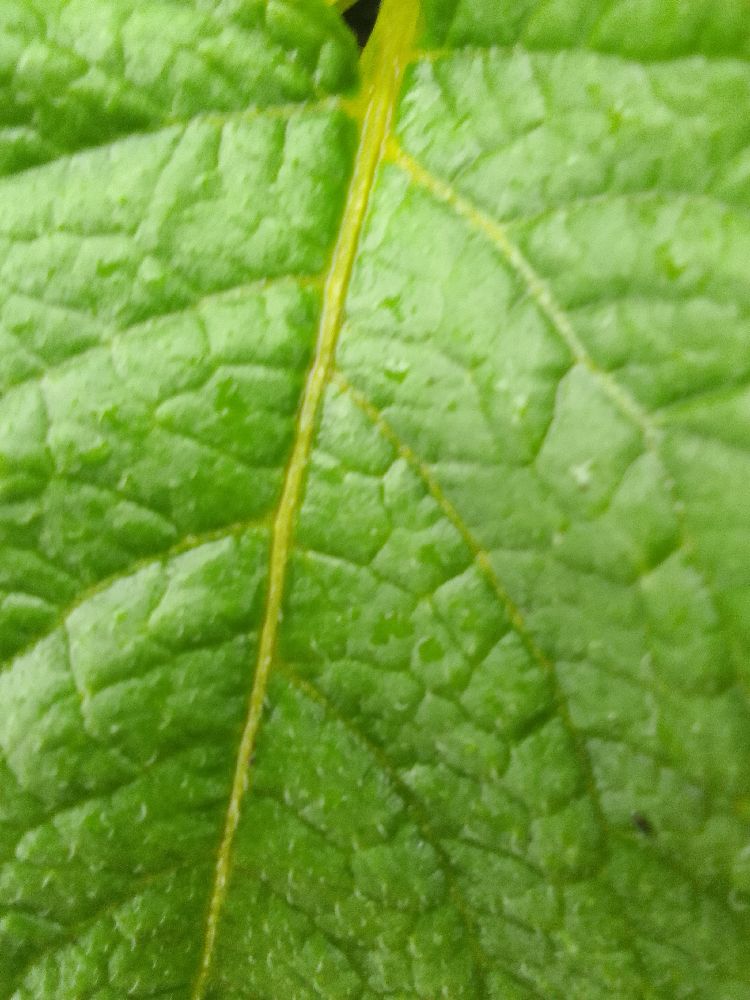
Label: Healthy